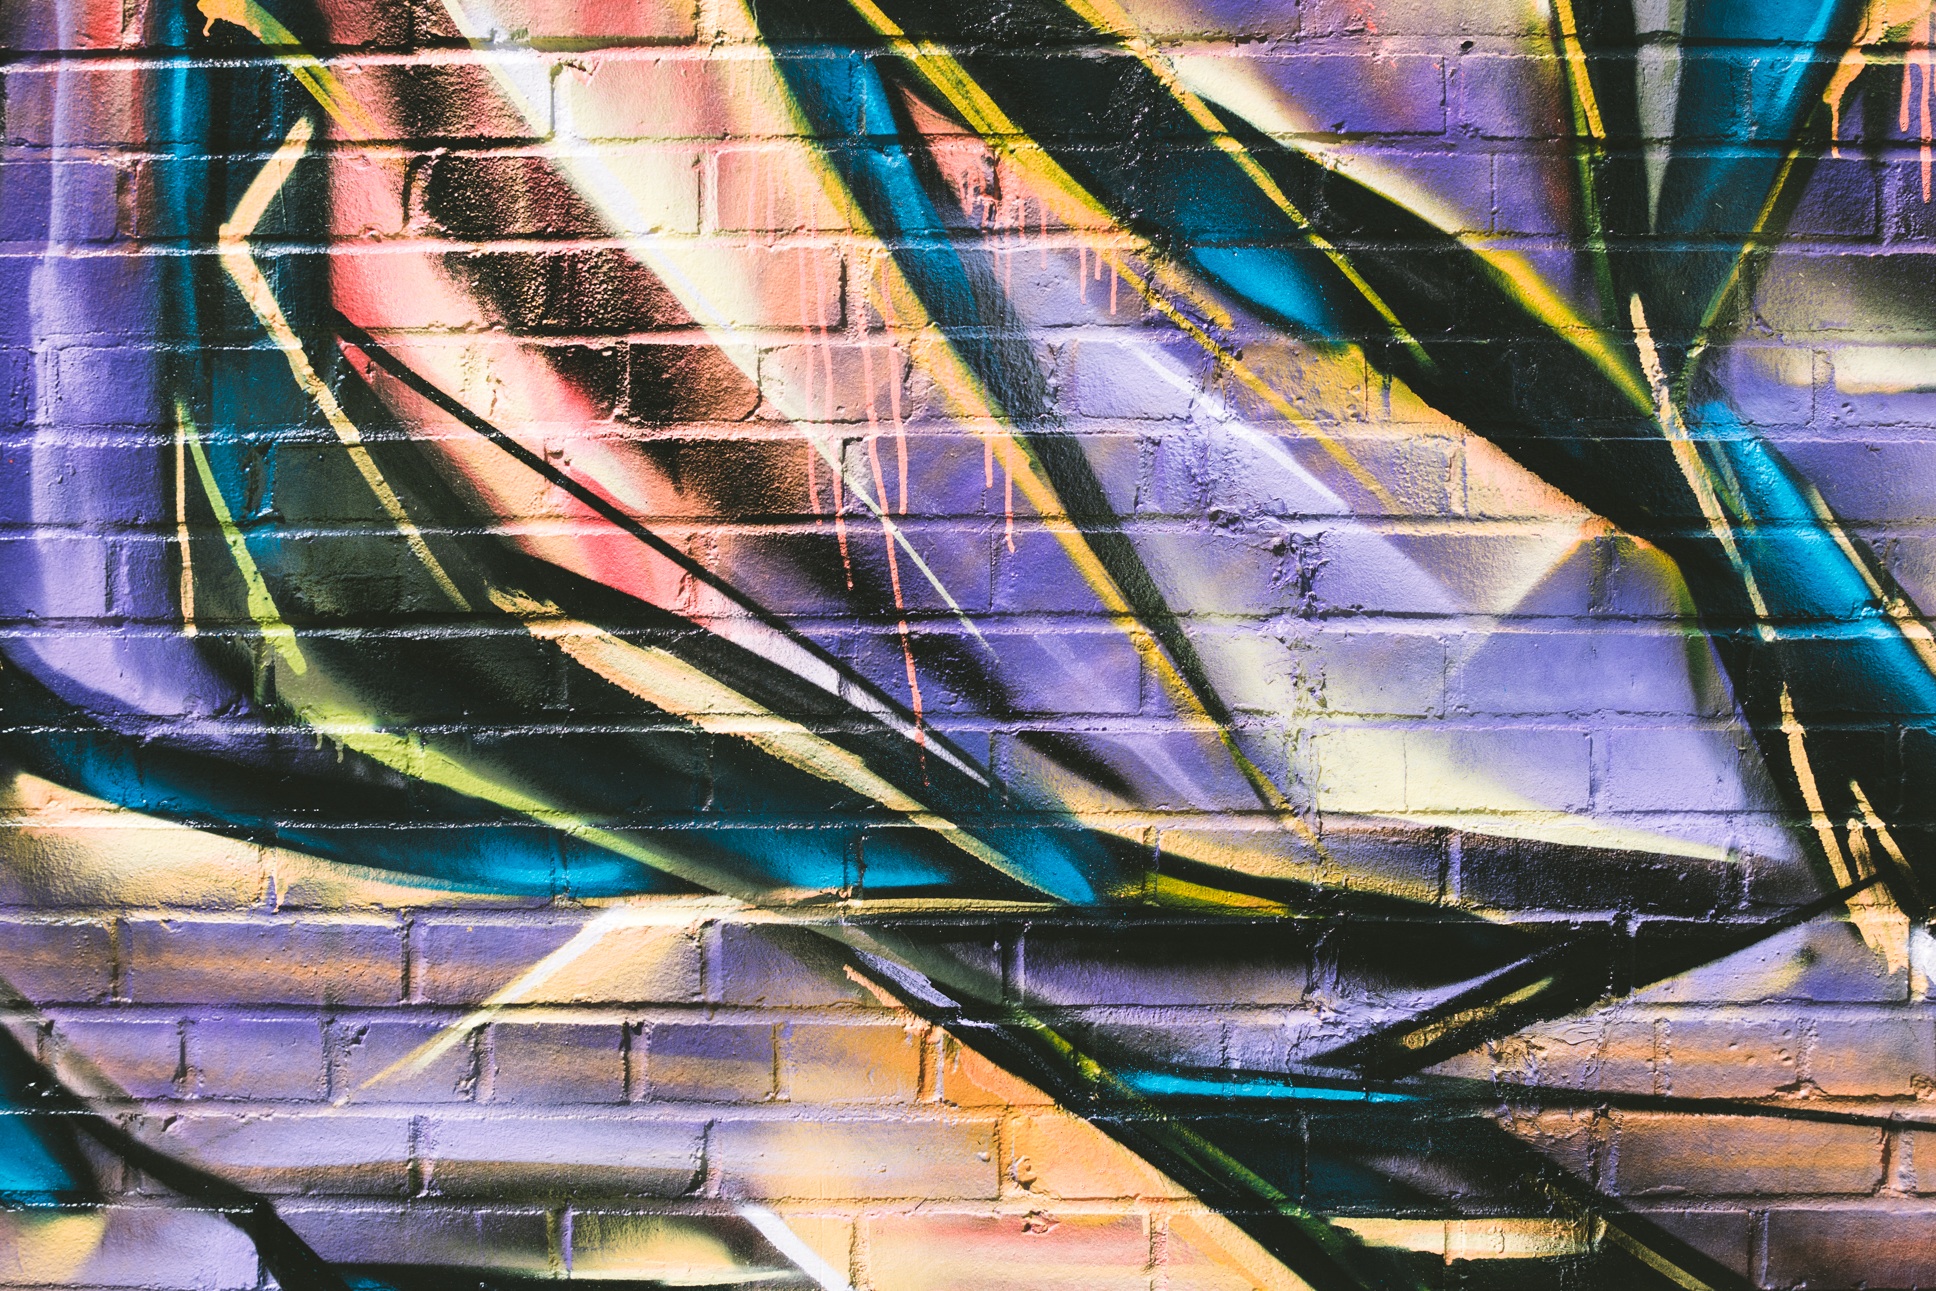
window, glass, reflection, color, graffiti, material, art, symmetry, mural, modern art